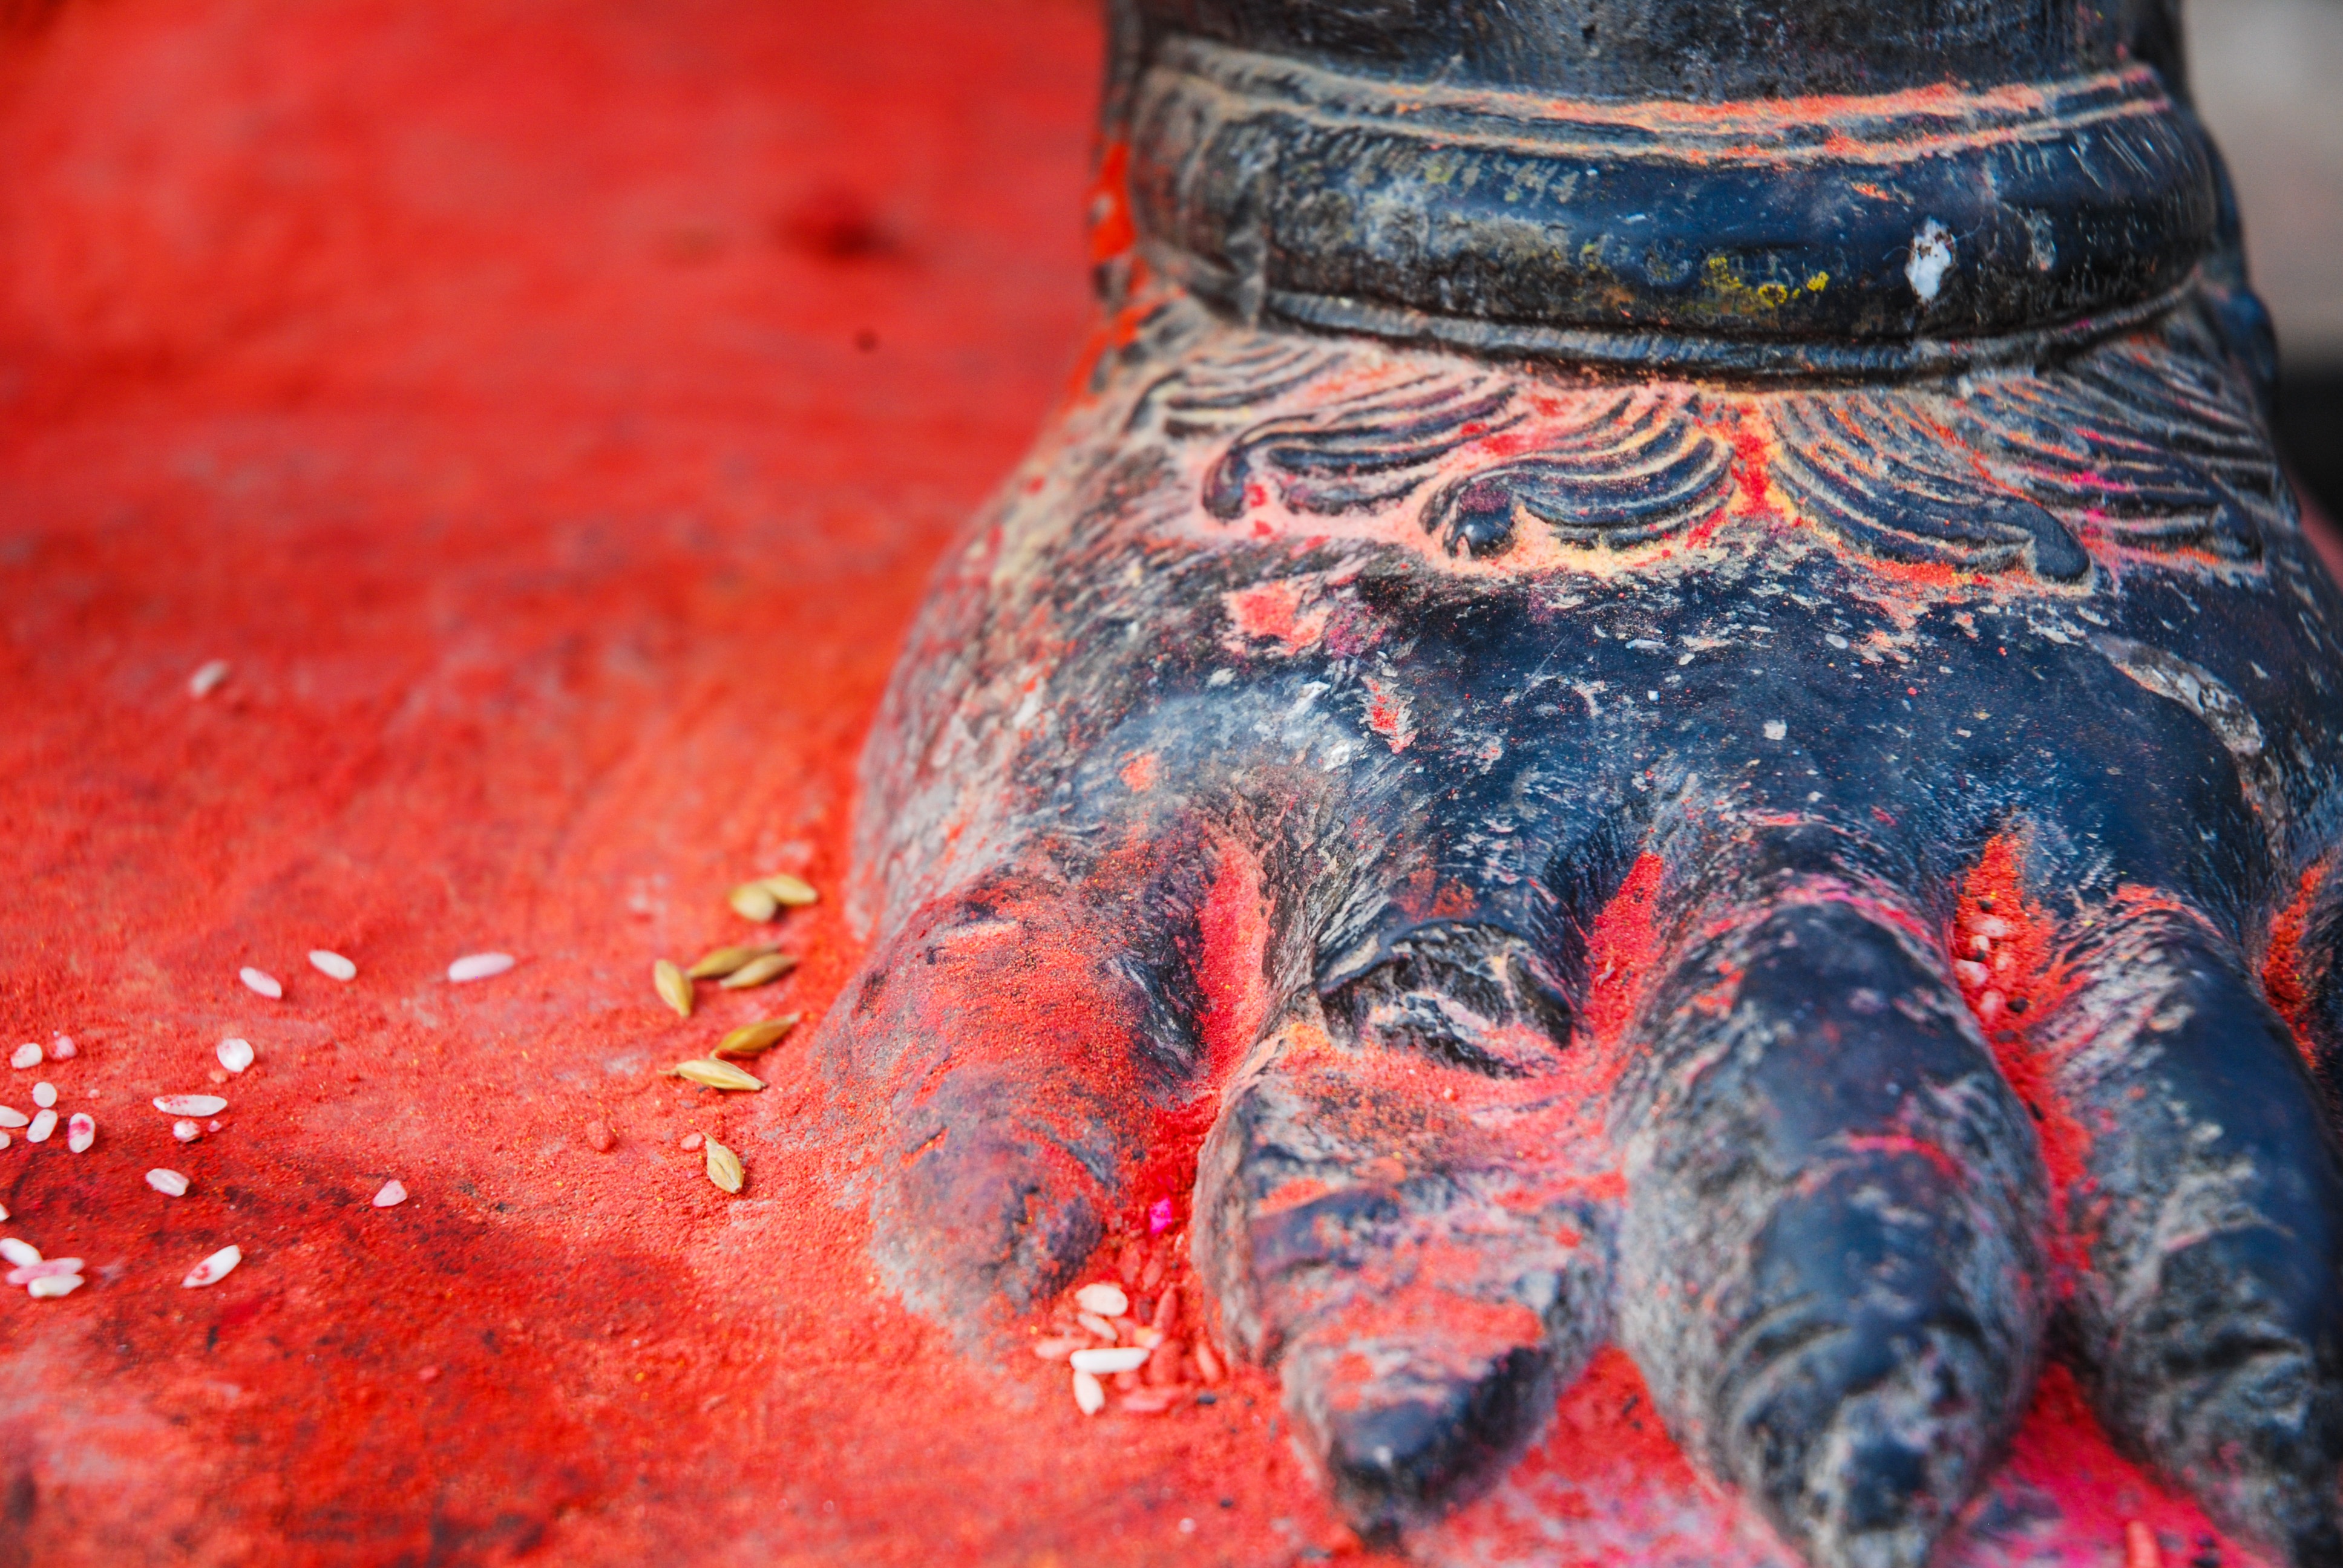
footprint, red, nepal, art